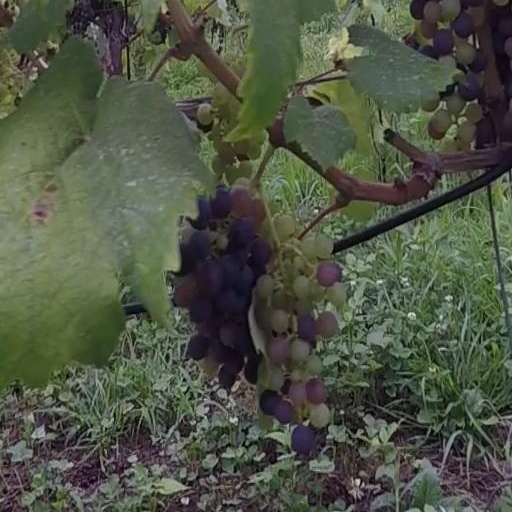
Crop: grape